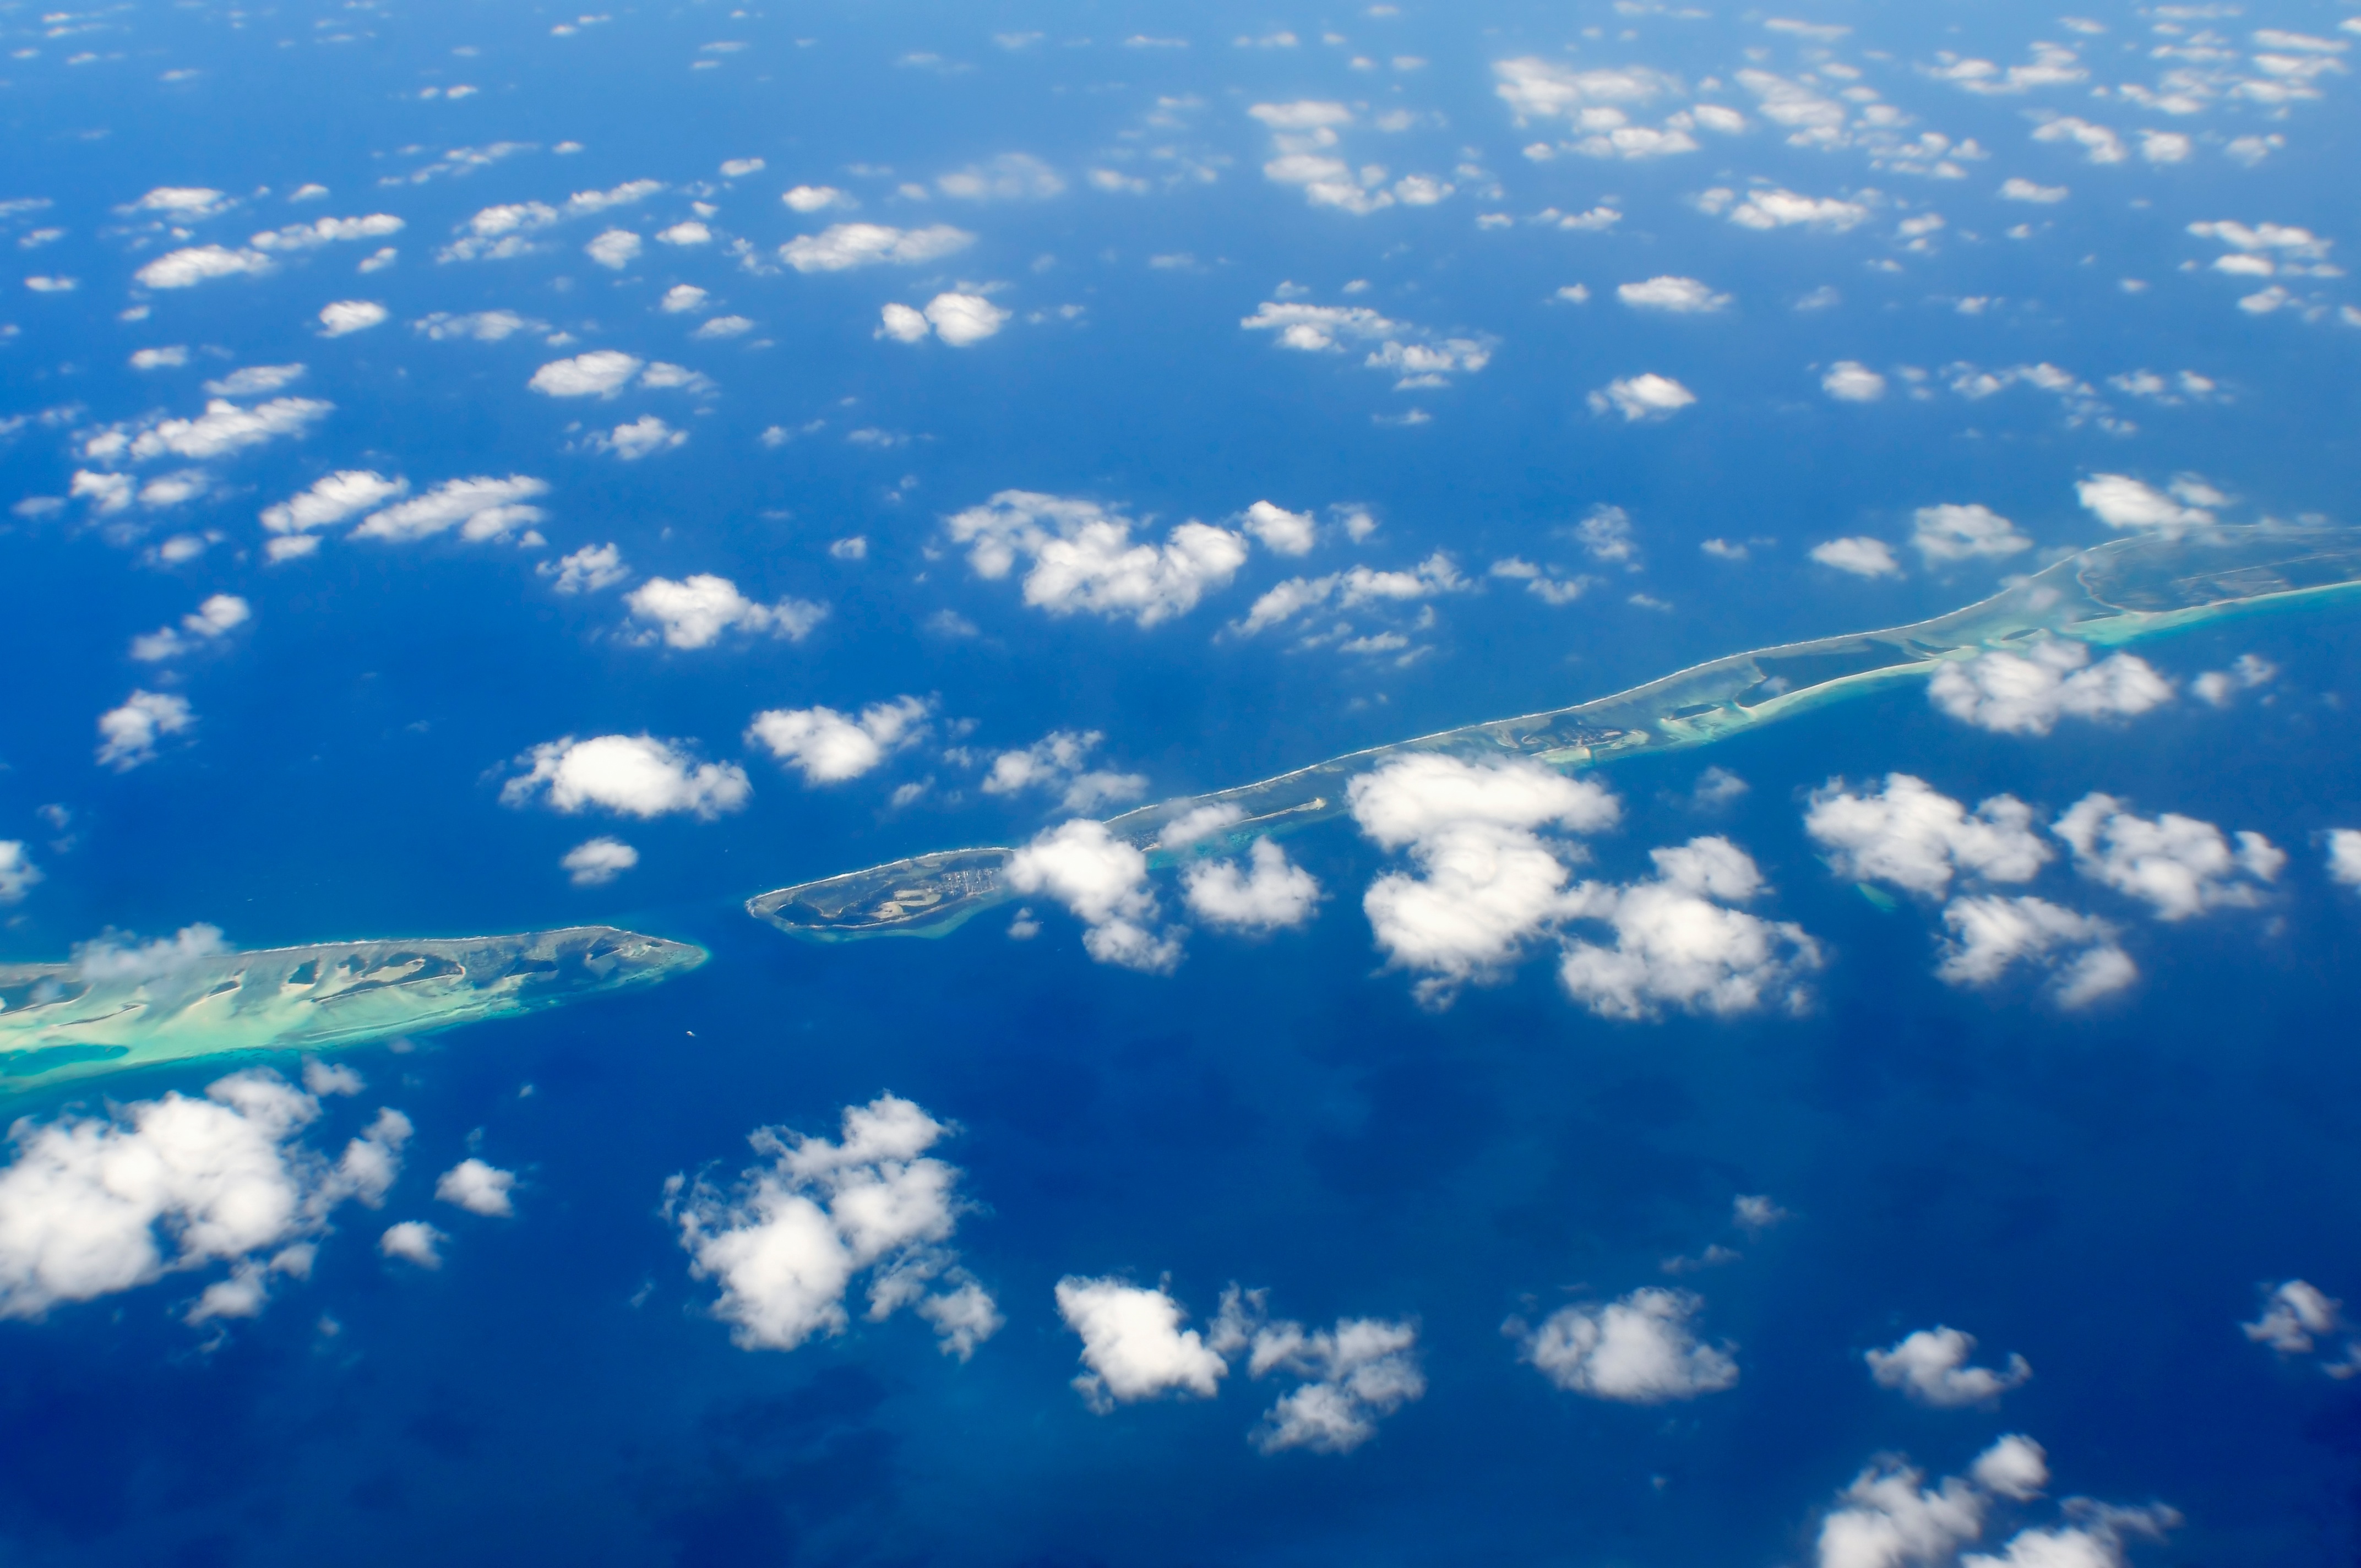
sea, nature, horizon, branch, cloud, sky, sunlight, atmosphere, mountain range, daytime, reflection, island, blue, meteorological phenomenon, atmosphere of earth, computer wallpaper